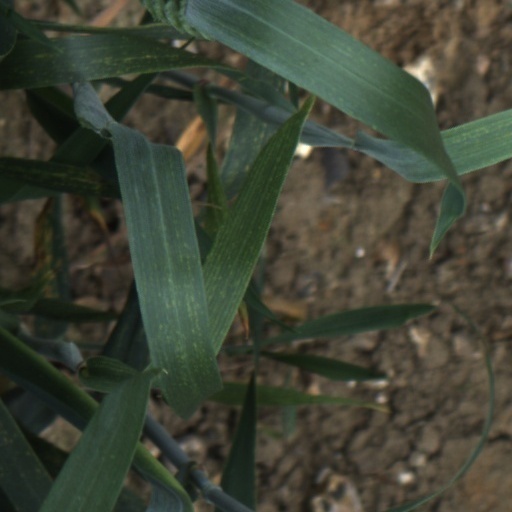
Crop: wheat